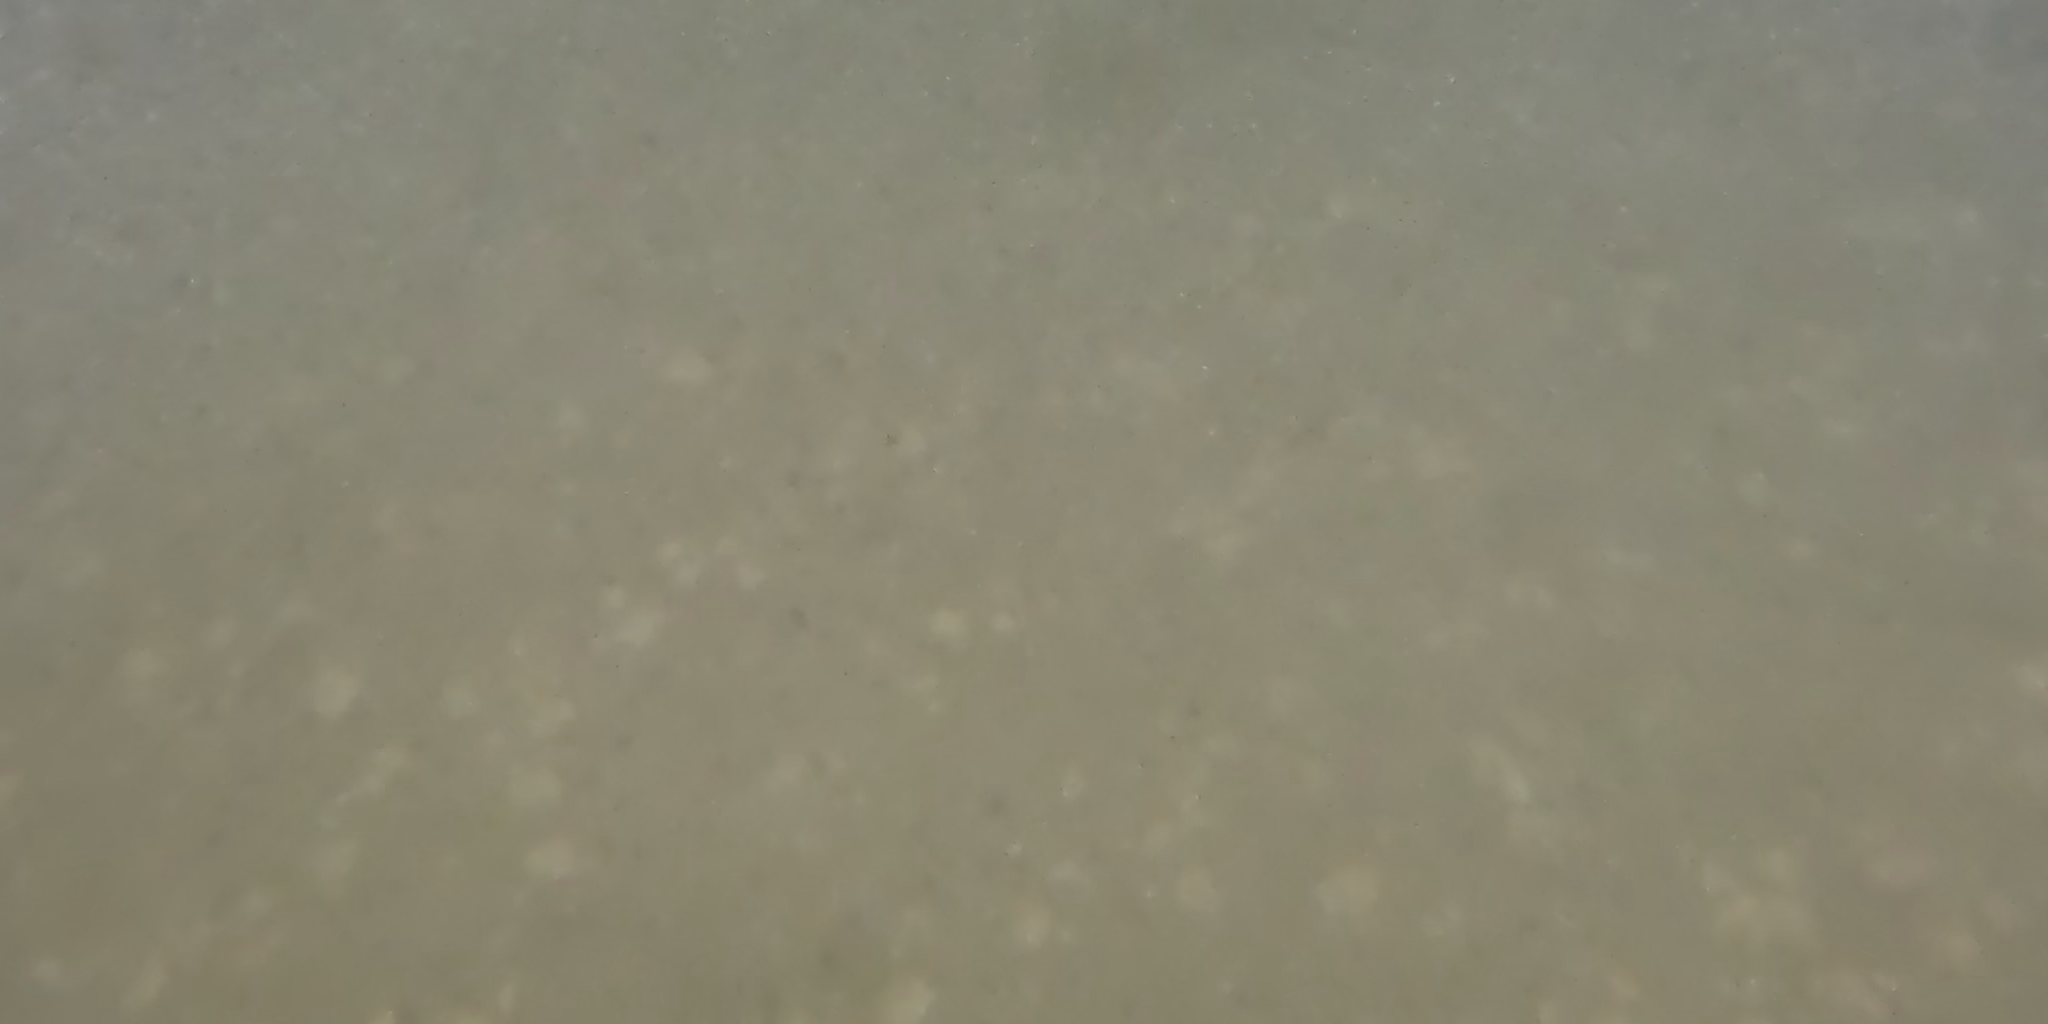
Seabed habitat: stone